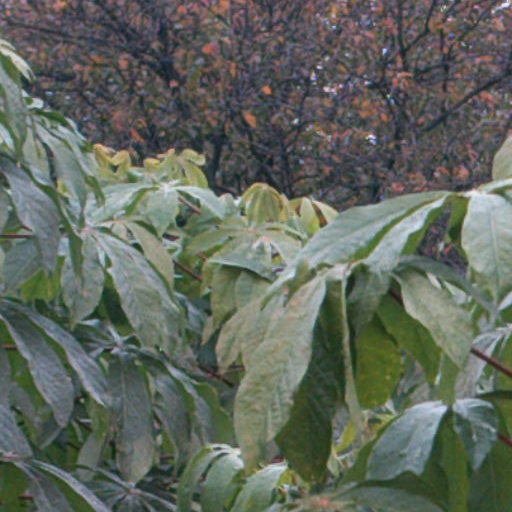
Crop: cassava